Steven Hall (author)

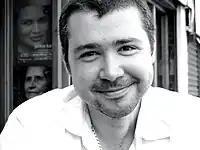
Steven Hall at the "Humber Mouth" Hull literature festival 2006

Steven Hall (born 1975 in Derbyshire) is a British writer. He is the author of "The Raw Shark Texts", lead writer of the video game "Battlefield 1", and writer on Nike's World Cup short film "The Last Game".